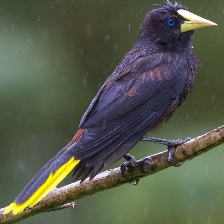
Species: CRESTED OROPENDOLA
Scientific name: PSAROCOLIUS DECUMANUS